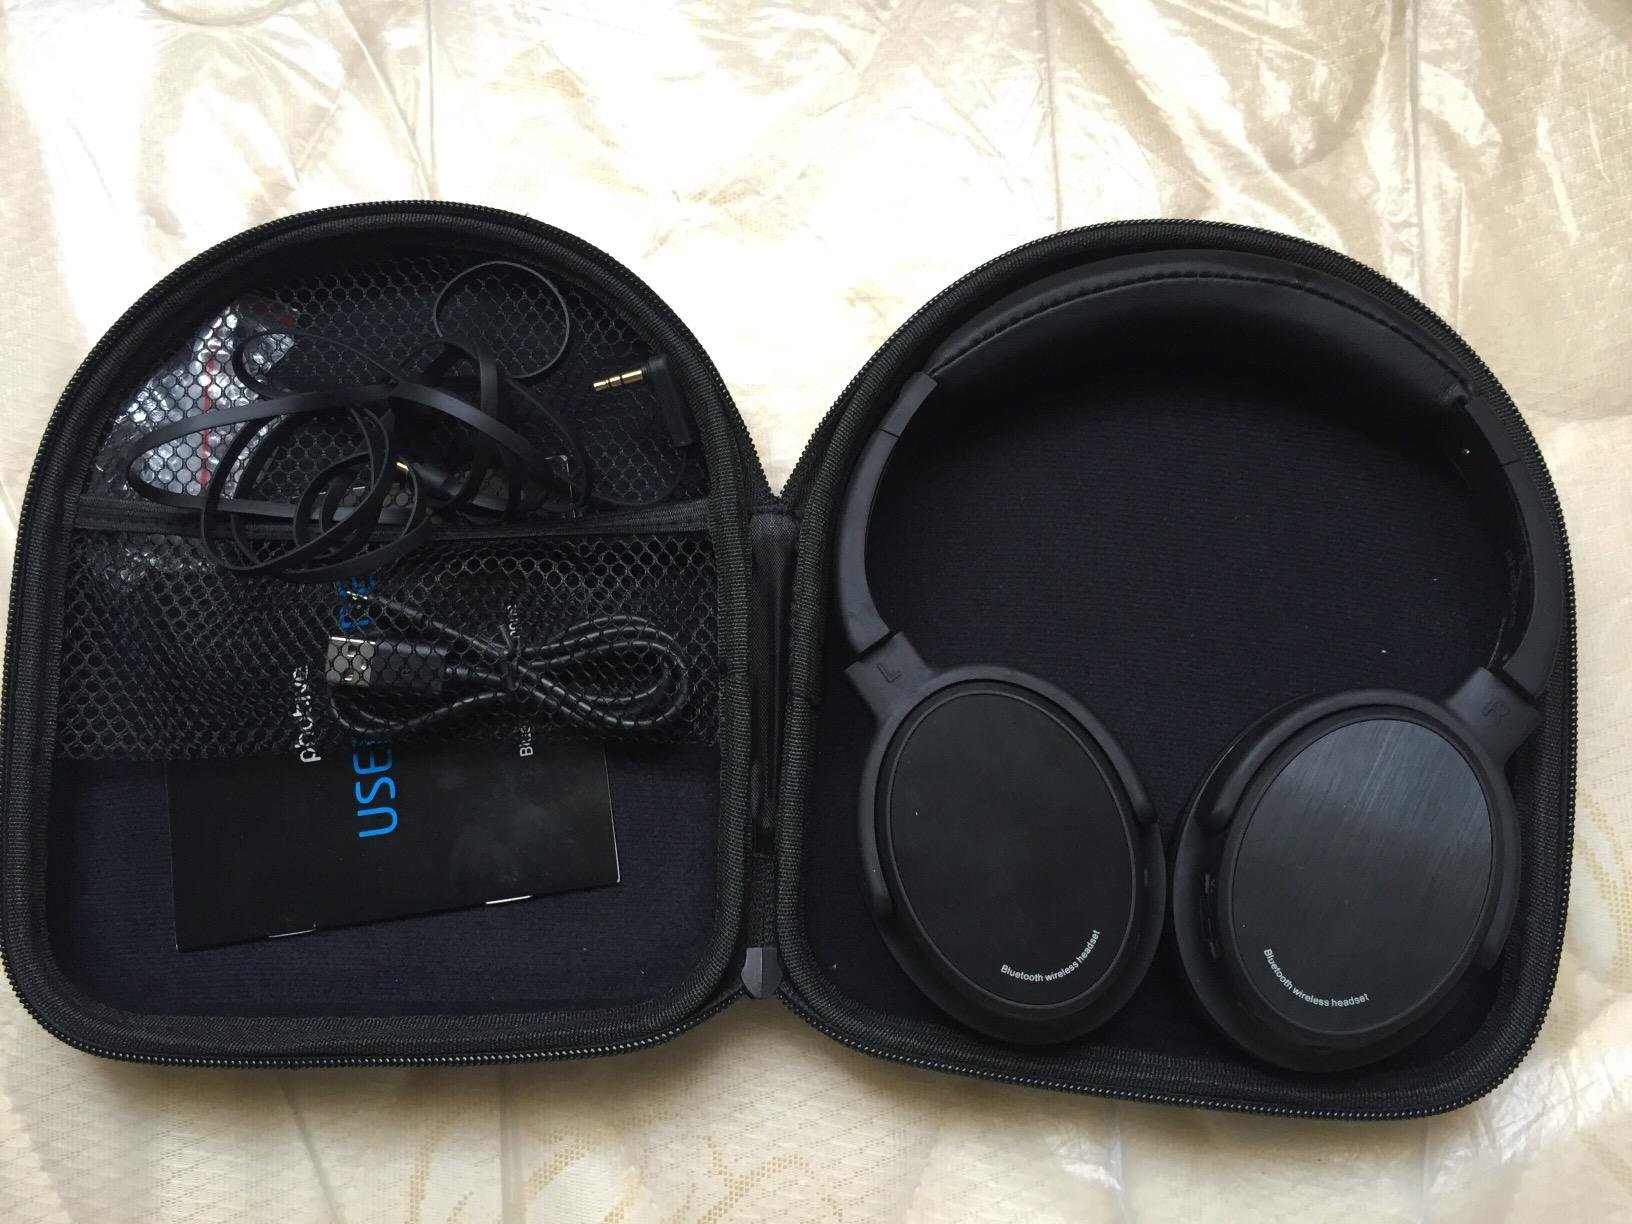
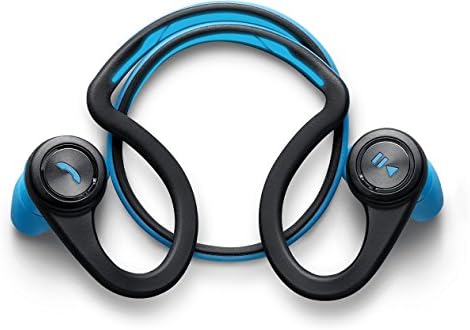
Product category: headphones
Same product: no